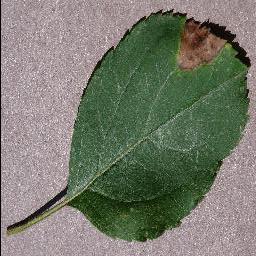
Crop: apple
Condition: black_rot